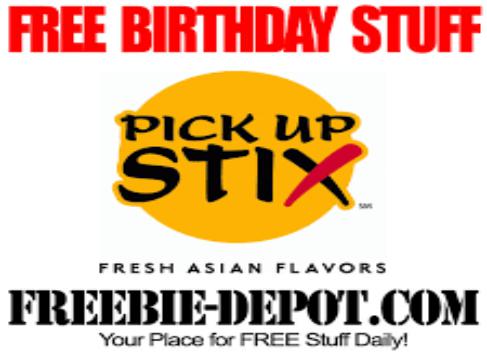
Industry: Food